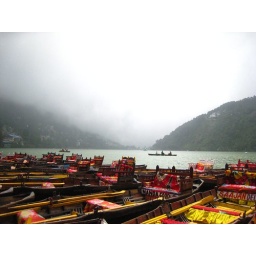
Row boats on the lake in Nainital.